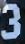
Number: 3